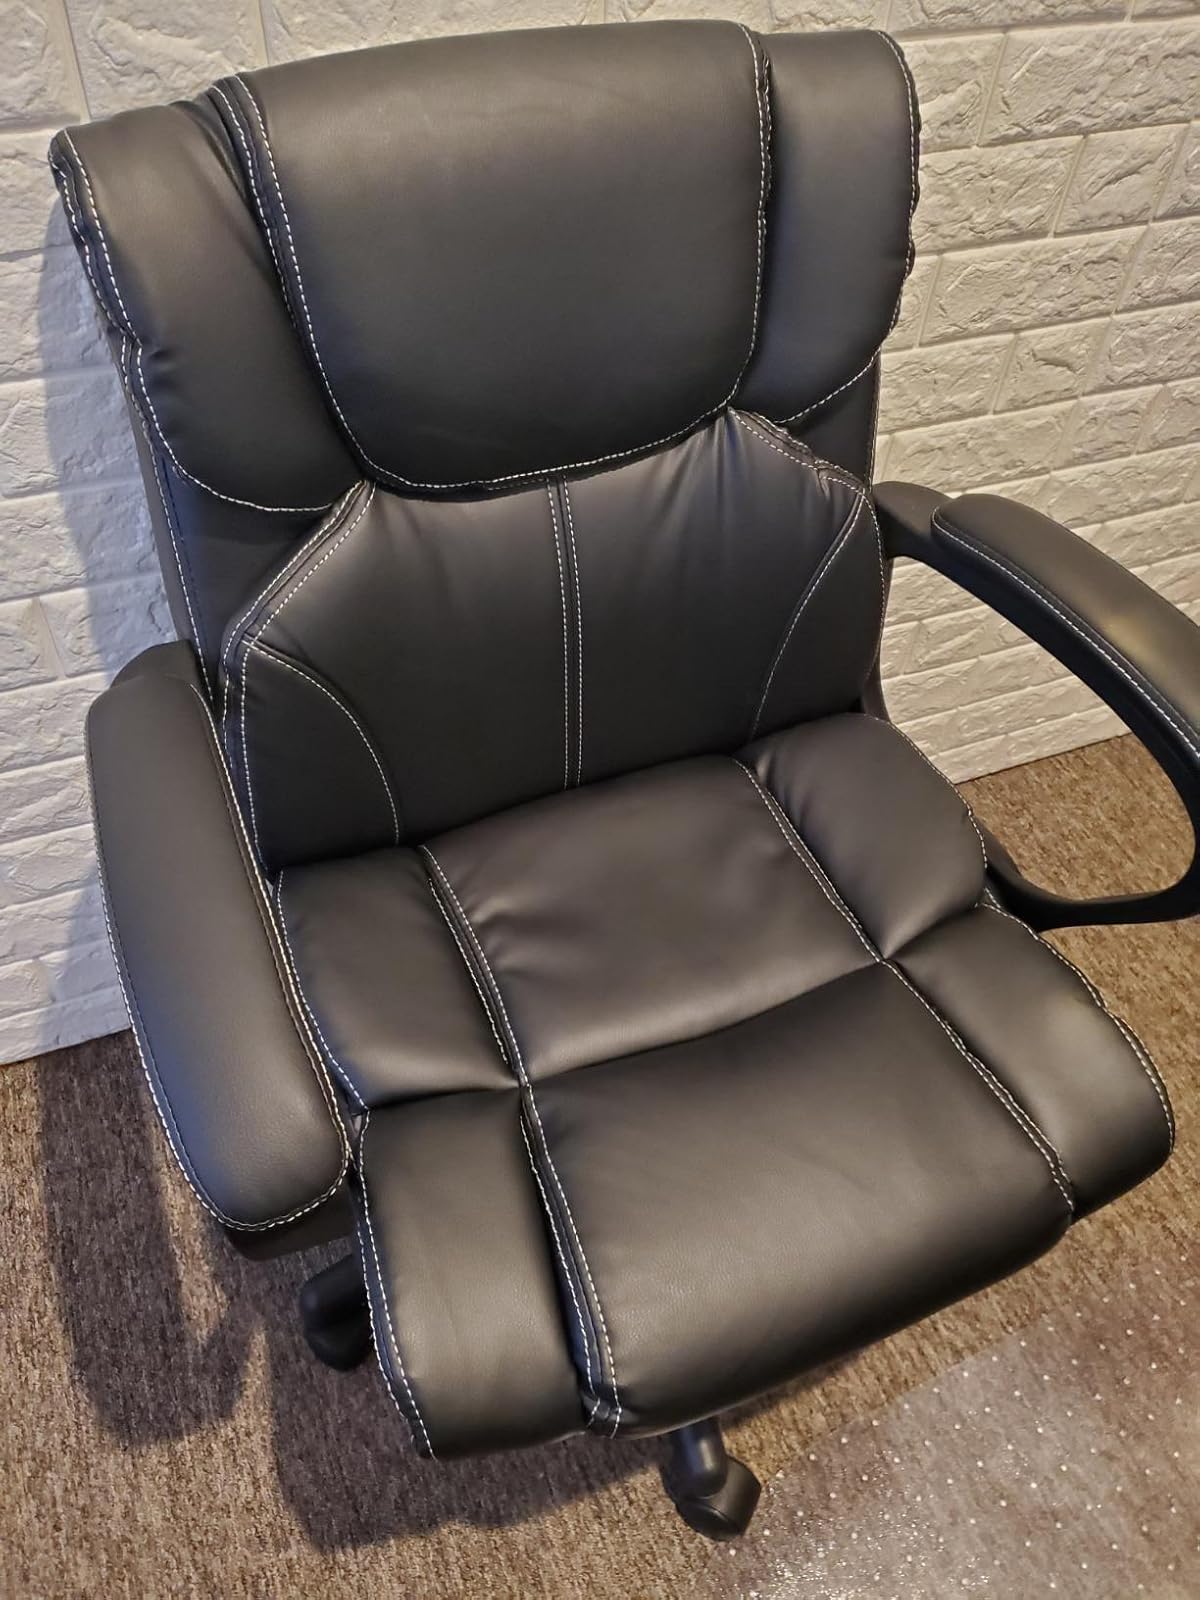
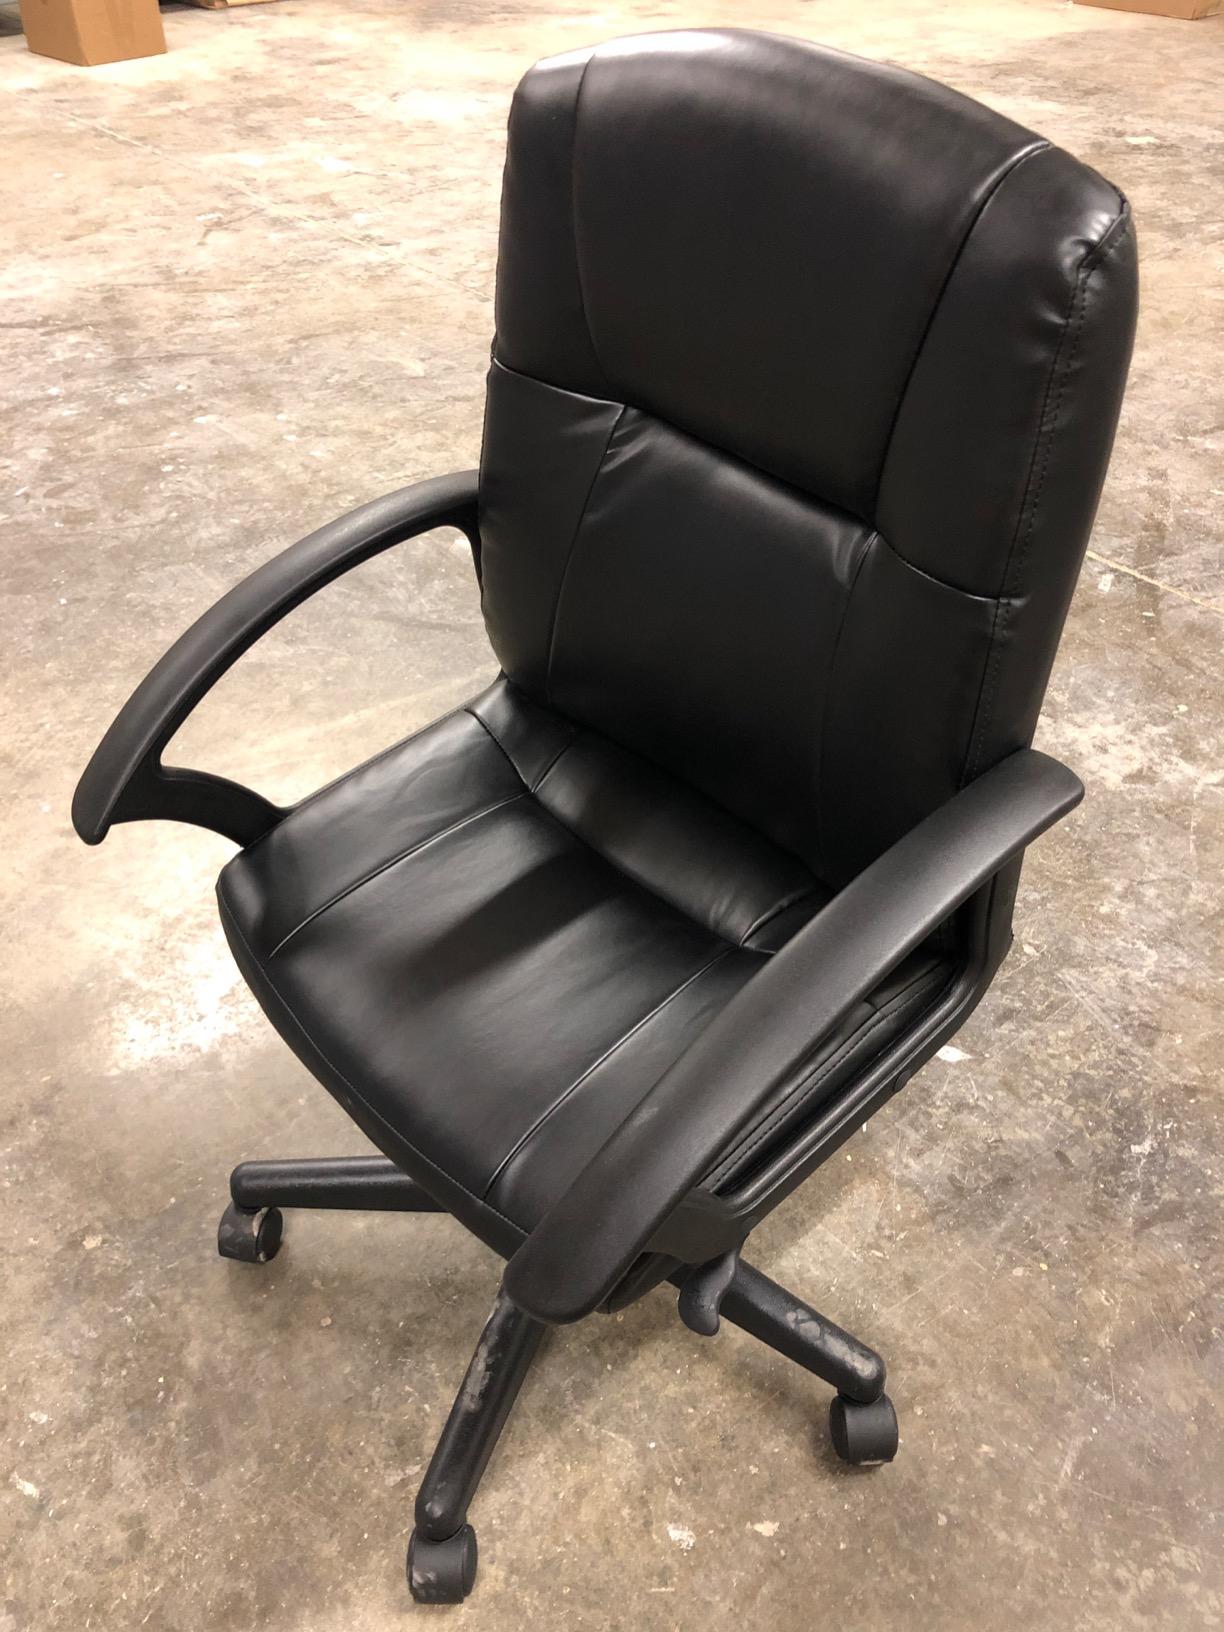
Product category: items_chair
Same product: no